French Wars of Religion

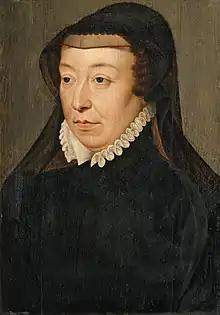
Queen regent Catherine de' Medici,

When Francis II died on 5 December 1560, his mother Catherine de' Medici became regent for her second son, the nine year old Charles IX. With the state financially exhausted by the Italian Wars, Catherine had to preserve the independence of the monarchy from a range of competing factions led by powerful nobles, each of whom controlled what were essentially private armies. To offset the Guise or "Guisard", she agreed a deal in which Antoine of Navarre renounced any claim to the regency in return for Condé's release and the position of Lieutenant-General of France.